Rhizosphere

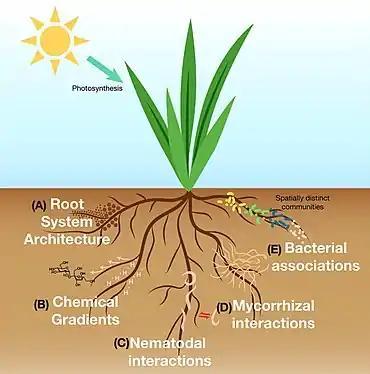
(A) Root system architecture is concerned with structural features of the root and responds to with environmental stimuli. (B) The rhizosphere produces photosynthetically fixed carbon that exudes into the soil and influences soil physicochemical gradients. (C) Free-living or parasitic nematodes interact with the rhizosphere via signaling interactions. (D) Mycorrhizal fungi create intimate relationships with the roots and engage in nutrient exchange. (E) Bacterial composition is distinct upon different parts, age, type of the roots.

The rhizosphere is the narrow region of soil or substrate that is directly influenced by root secretions and associated soil microorganisms known as the root microbiome. Soil pores in the rhizosphere can contain many bacteria and other microorganisms that feed on sloughed-off plant cells, termed "rhizodeposition", and the proteins and sugars released by roots, termed root exudates. This symbiosis leads to more complex interactions, influencing plant growth and competition for resources. Much of the nutrient cycling and disease suppression by antibiotics required by plants occurs immediately adjacent to roots due to root exudates and metabolic products of symbiotic and pathogenic communities of microorganisms. The rhizosphere also provides space to produce allelochemicals to control neighbours and relatives.